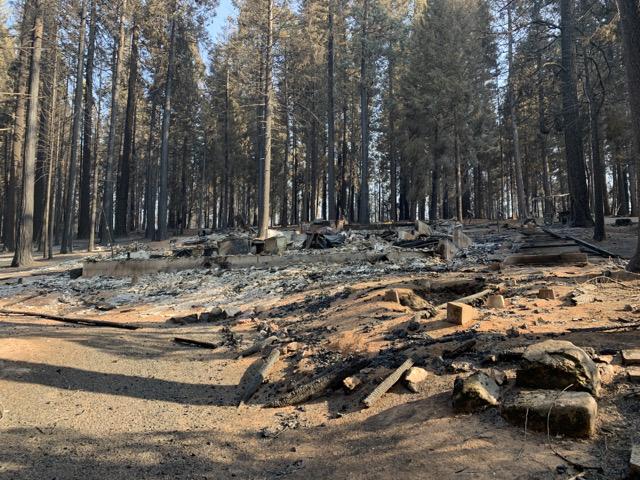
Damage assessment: destroyed